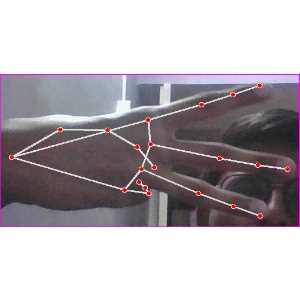
अक्षर: भ